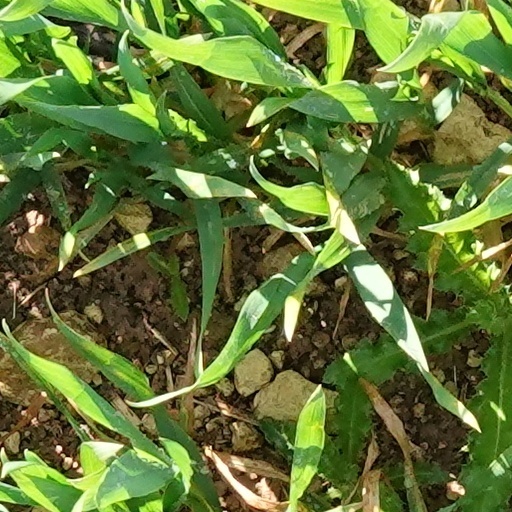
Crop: wheat